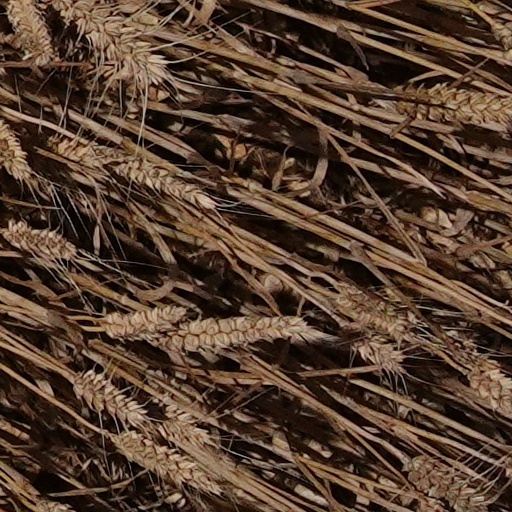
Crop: wheat